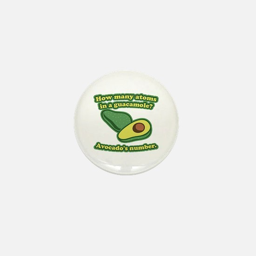
how many atoms in a guacamole ? number .